Honda N-WGN

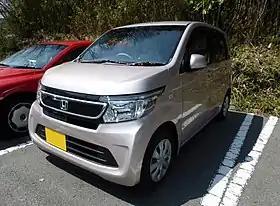
Honda N-WGN G (JH1)

The is a kei car produced by Honda for the Japanese market. Together with the N-Box, N-One and N-Van, is part of the renewed N lineup of kei class city cars from Honda. The "N" prefix was previously used for the late 1960s and 1970s N360; originally it stood for "norimono" which loosely translates to "vehicle". For the new N lineup, the "N" represented New, Next, Nippon, and Norimono.